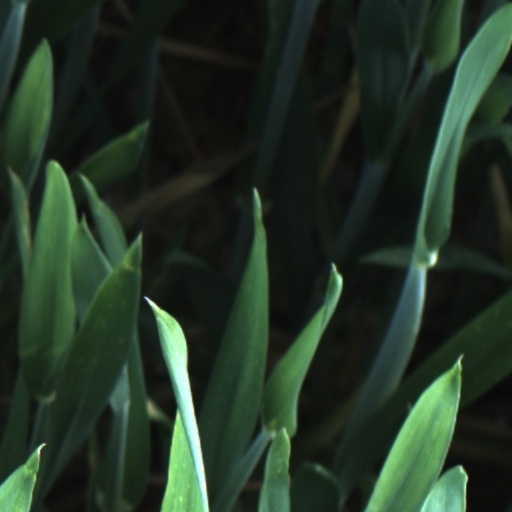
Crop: wheat